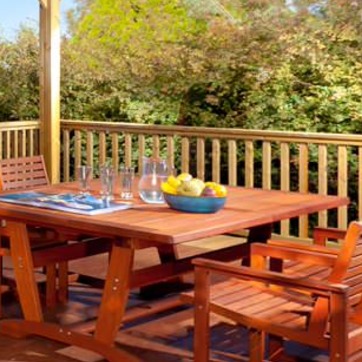
Material: food